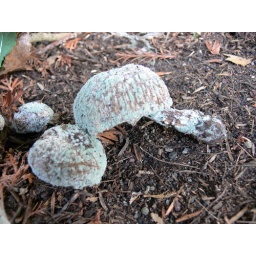
Shroomies under pine trees